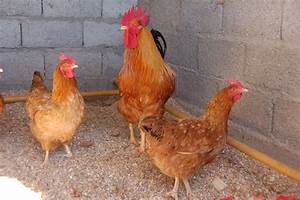
Label: chicken